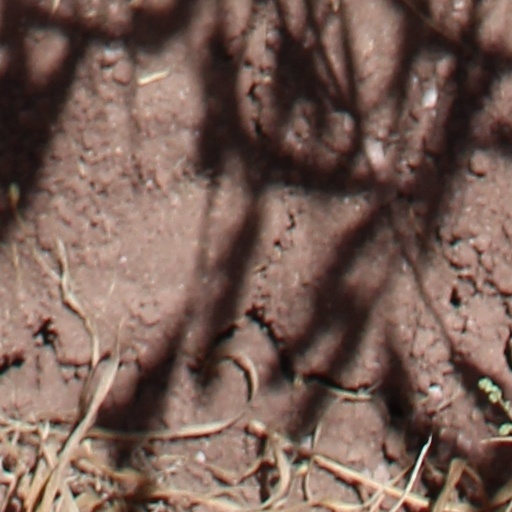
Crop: wheat